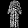
Label: Dress